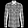
Label: Shirt